Plant evolutionary developmental biology

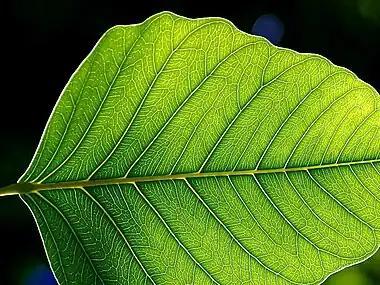
Leaf lamina. The leaf architecture probably arose multiple times in the plant lineage

Leaves are the primary photosynthetic organs of a plant. Based on their structure, they are classified into two types - microphylls, that lack complex venation patterns and megaphylls, that are large and with a complex venation. It has been proposed that these structures arose independently. Megaphylls, according to the telome theory, have evolved from plants that showed a three-dimensional branching architecture, through three transformations: , which involved formation of a planar architecture, webbing, or formation of the outgrowths between the planar branches and fusion, where these webbed outgrowths fused to form a proper leaf lamina.